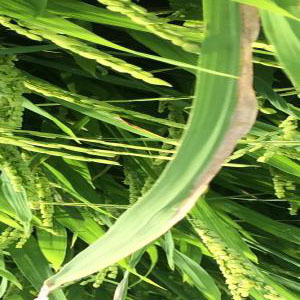
Disease: Bacterialblight